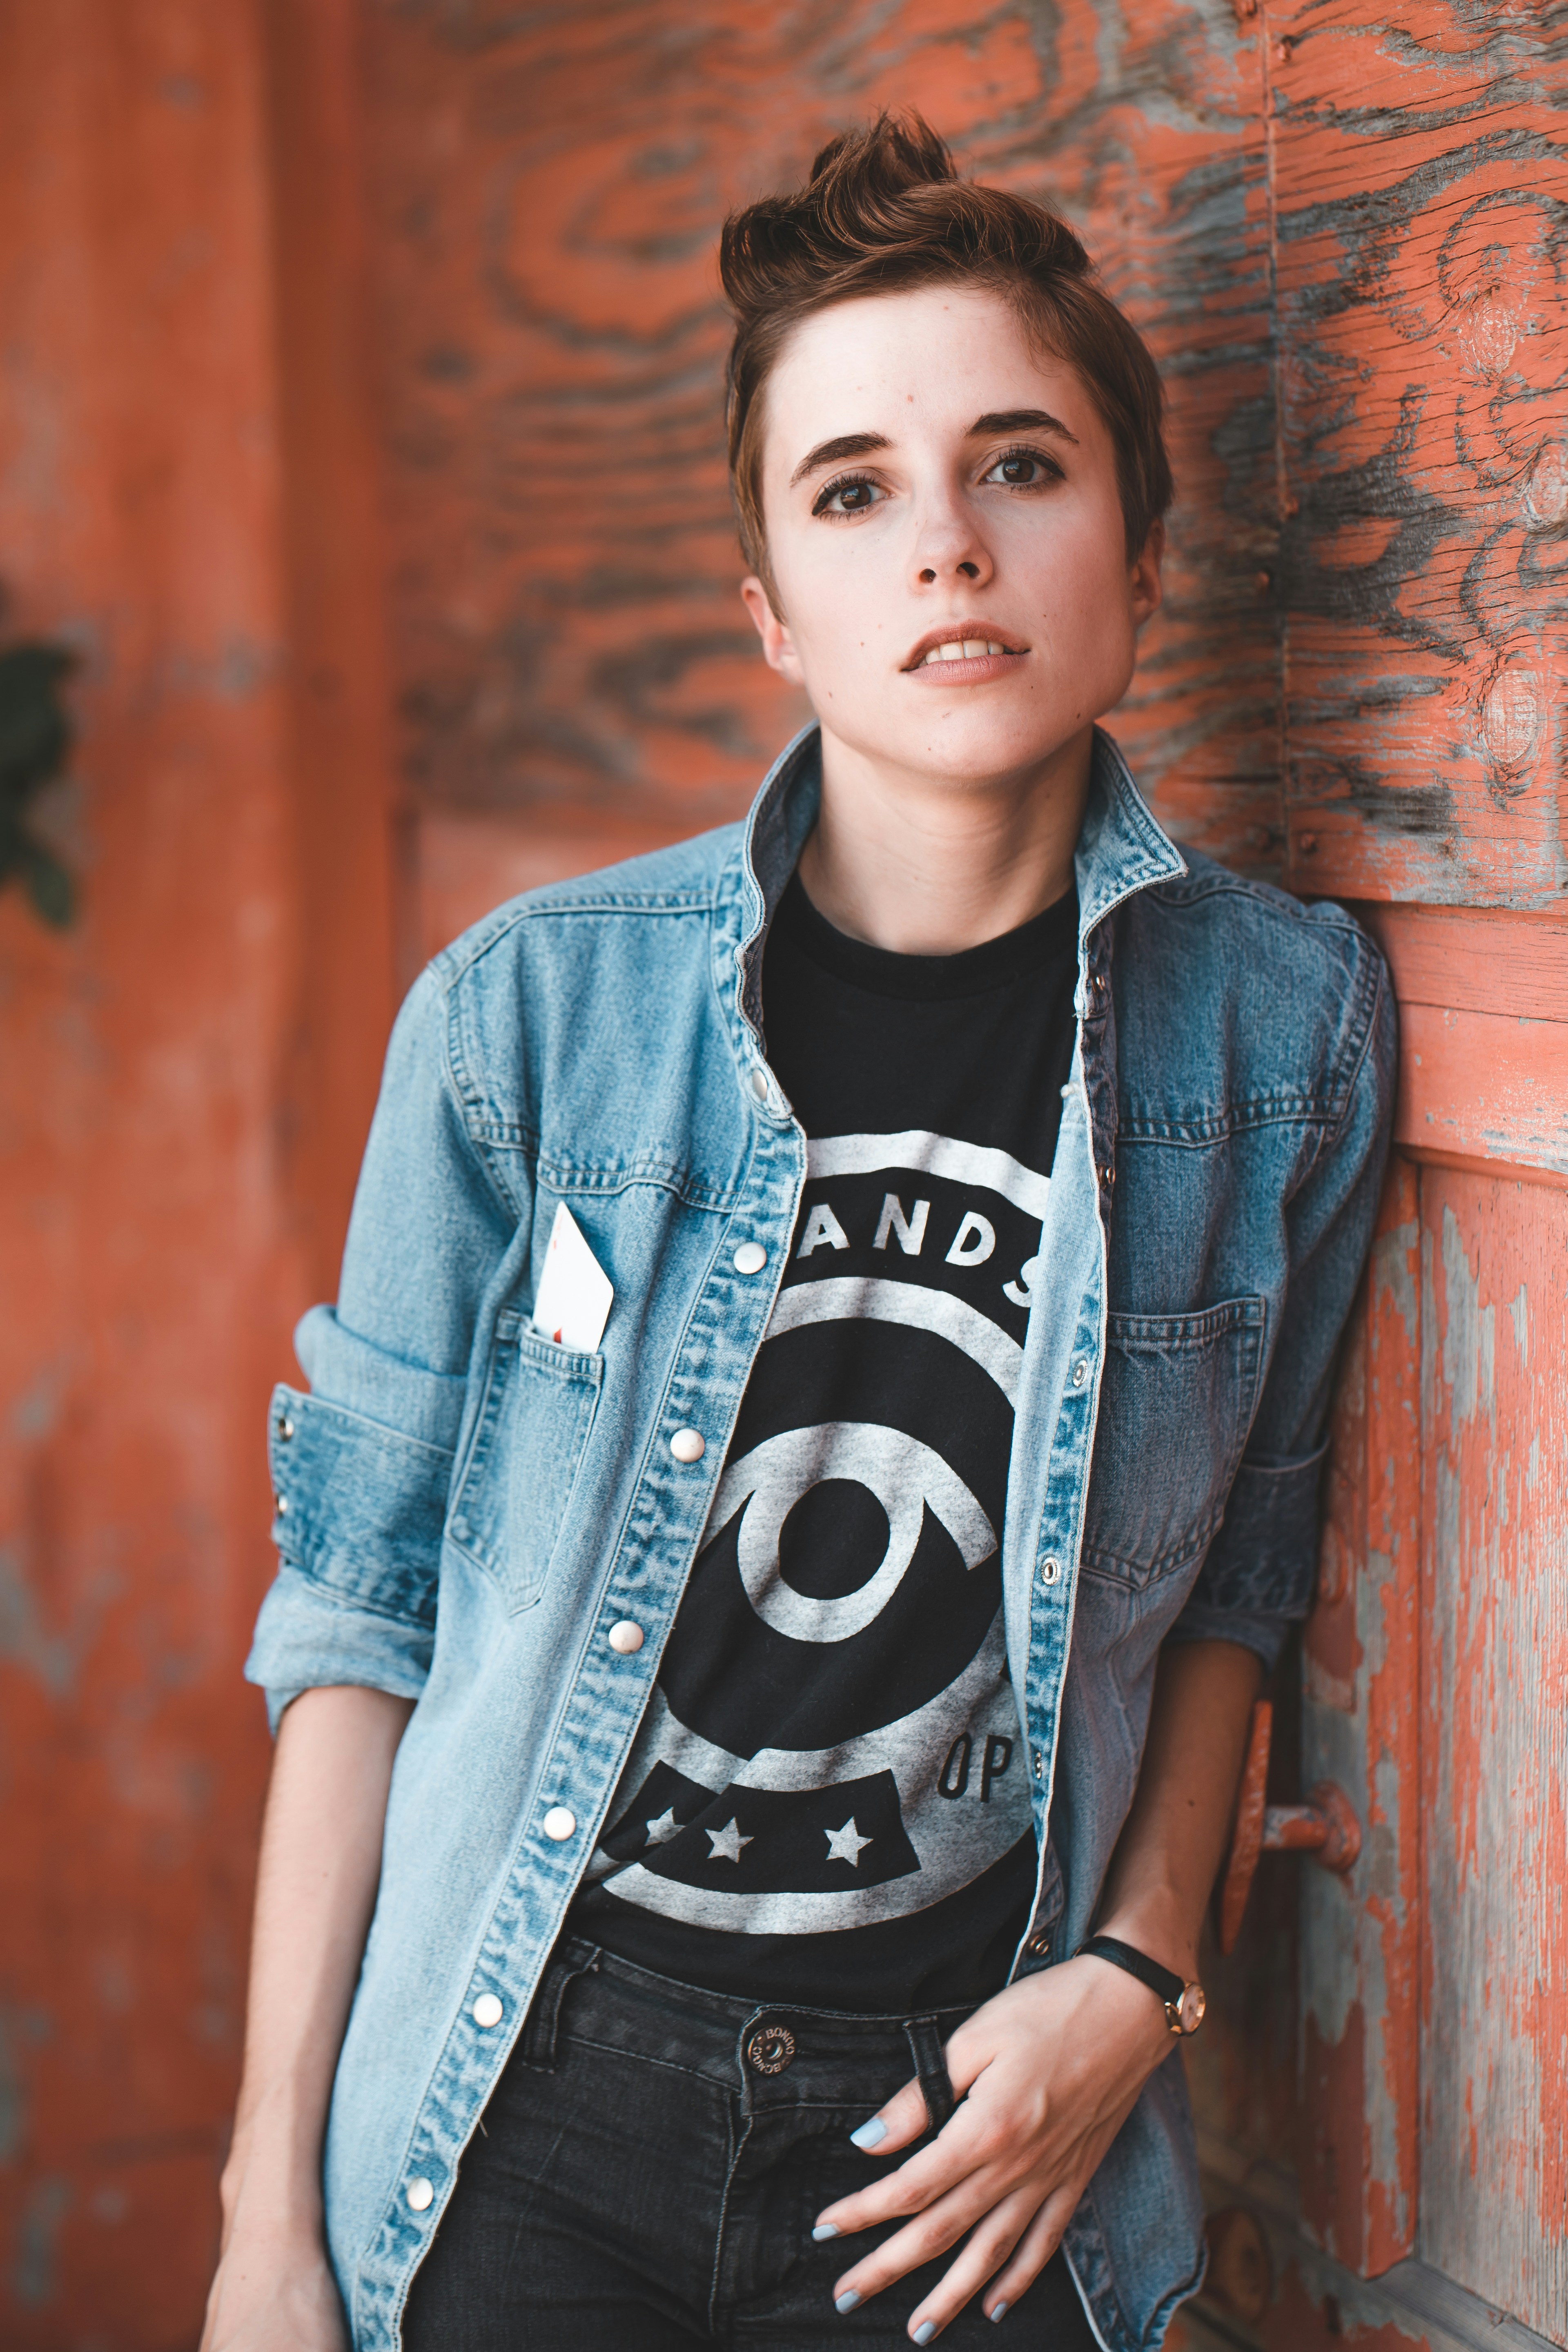
Gender: women